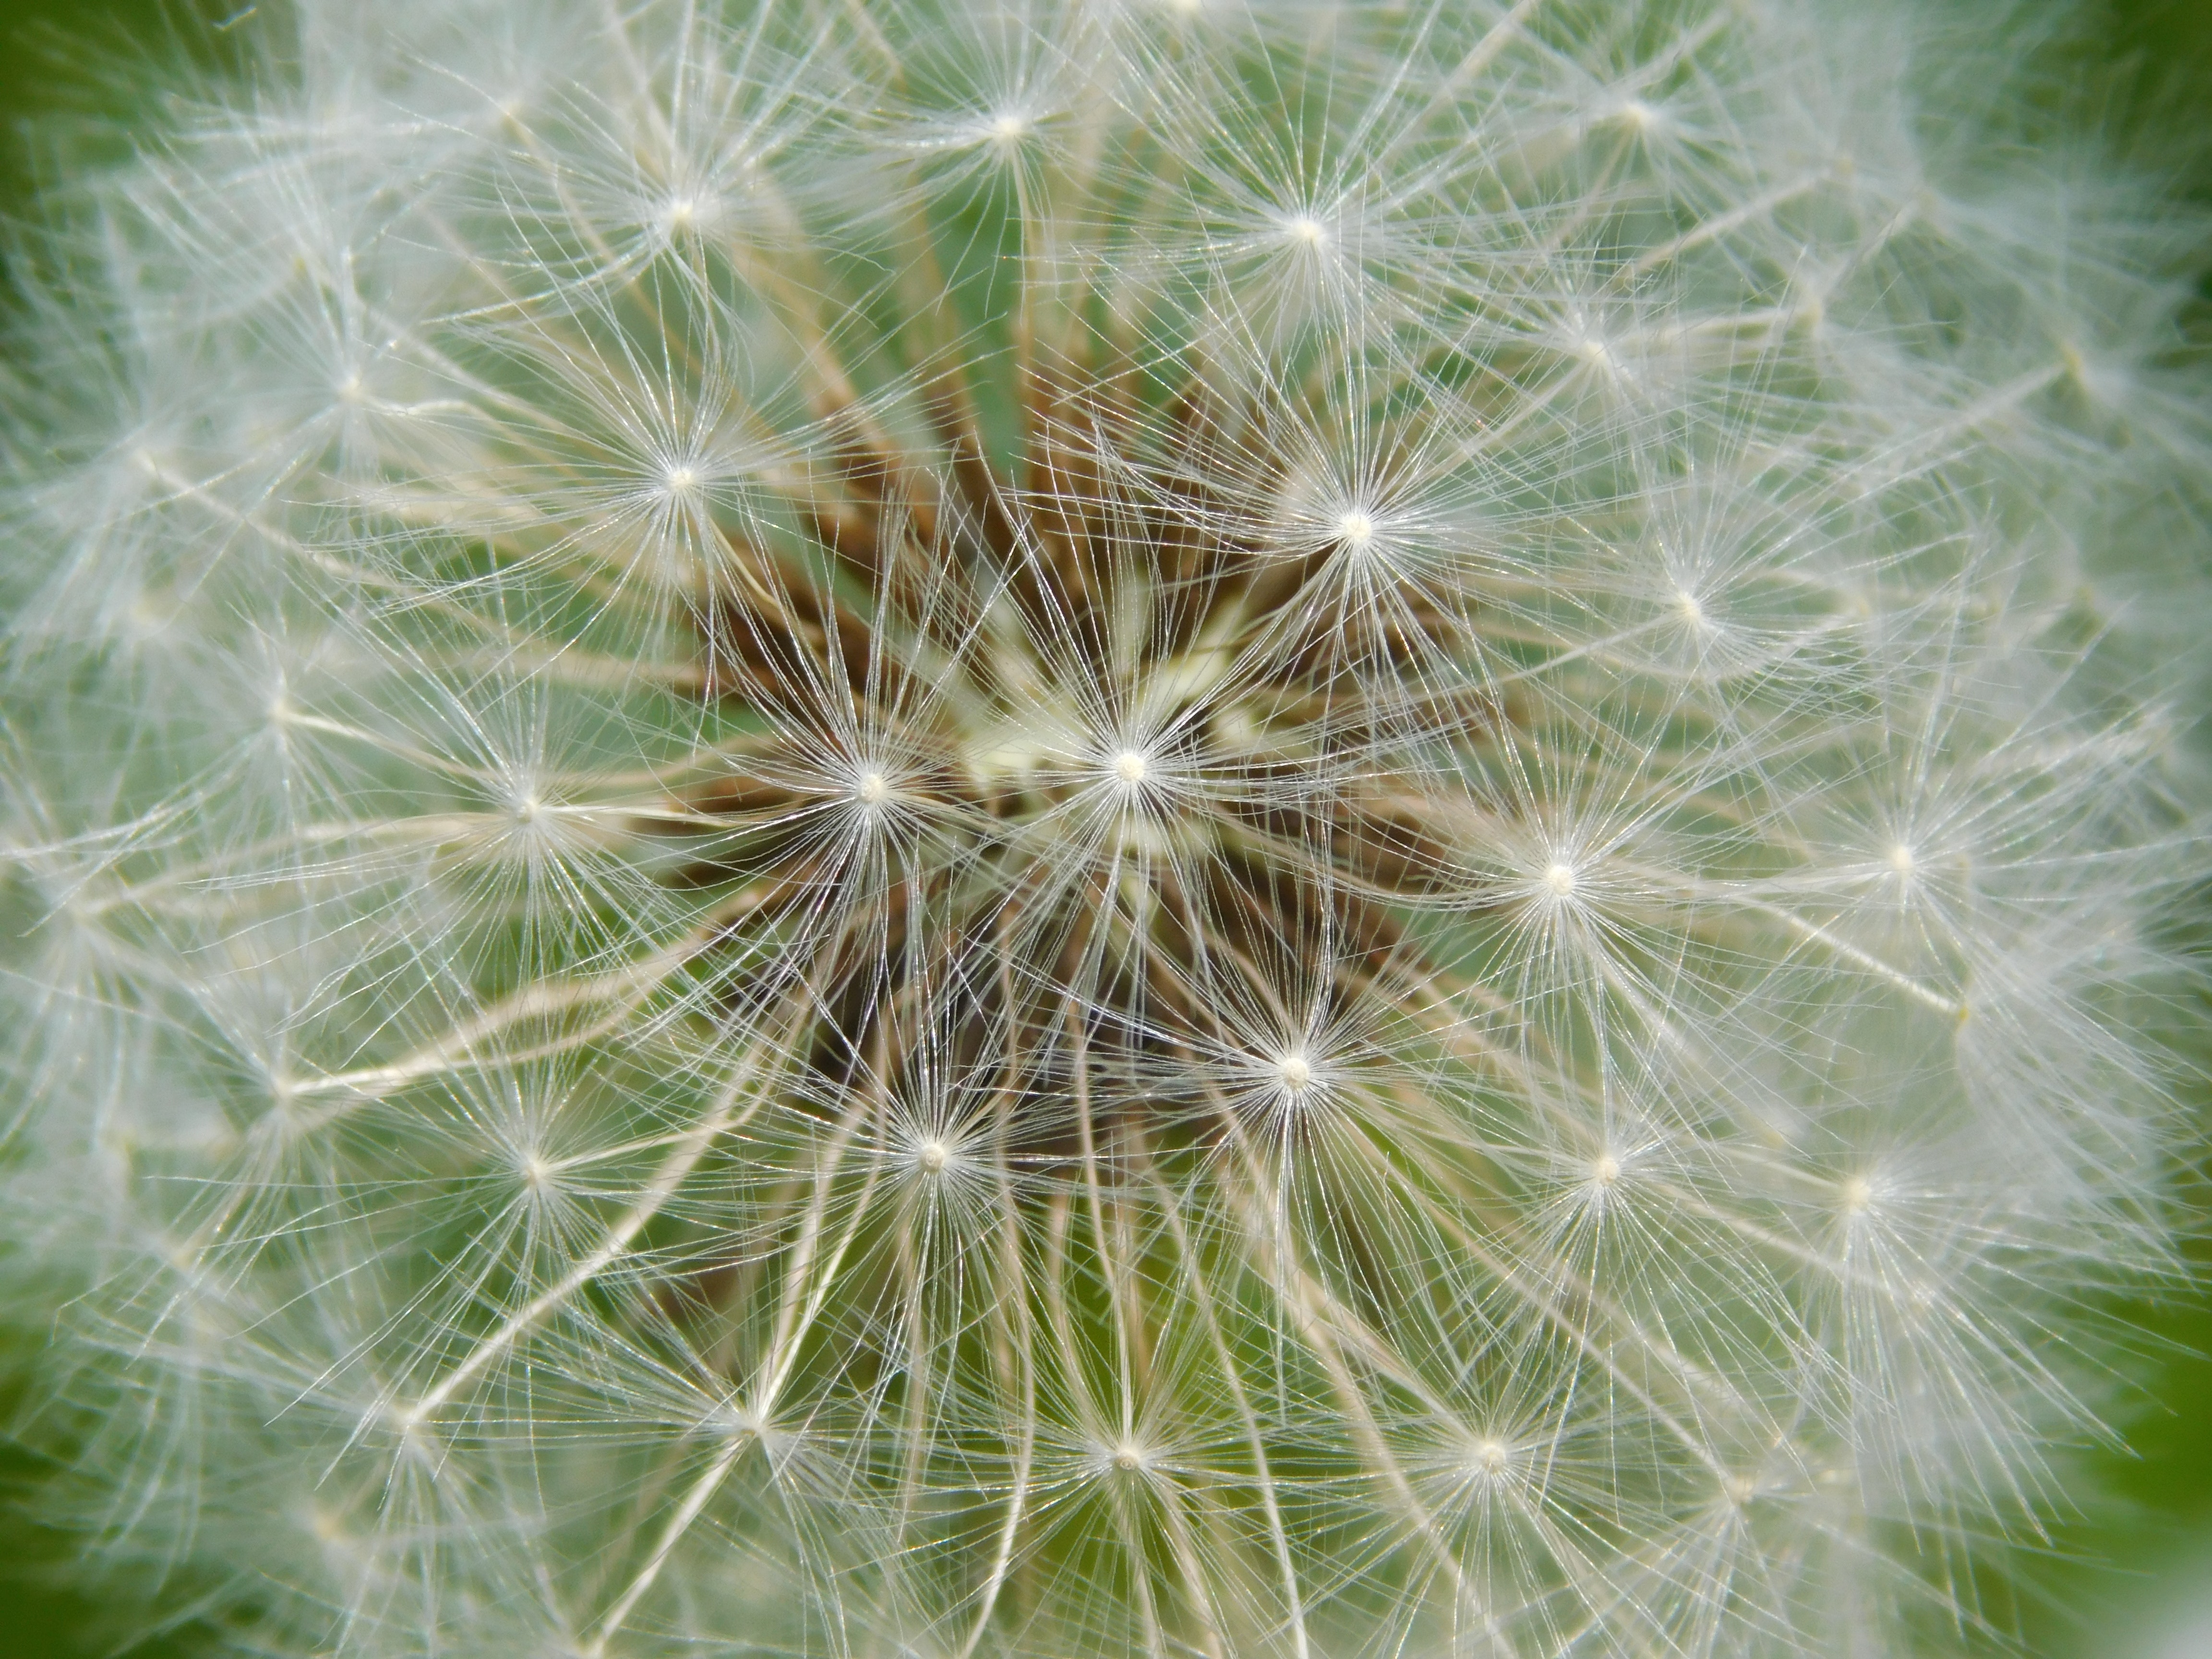
dandelion, flower, plant, vegetation, close up, macro photography, organism, terrestrial plant, flowering plant, stock photography, photography, pollen, wildflower, daisy family